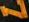
Number: 7